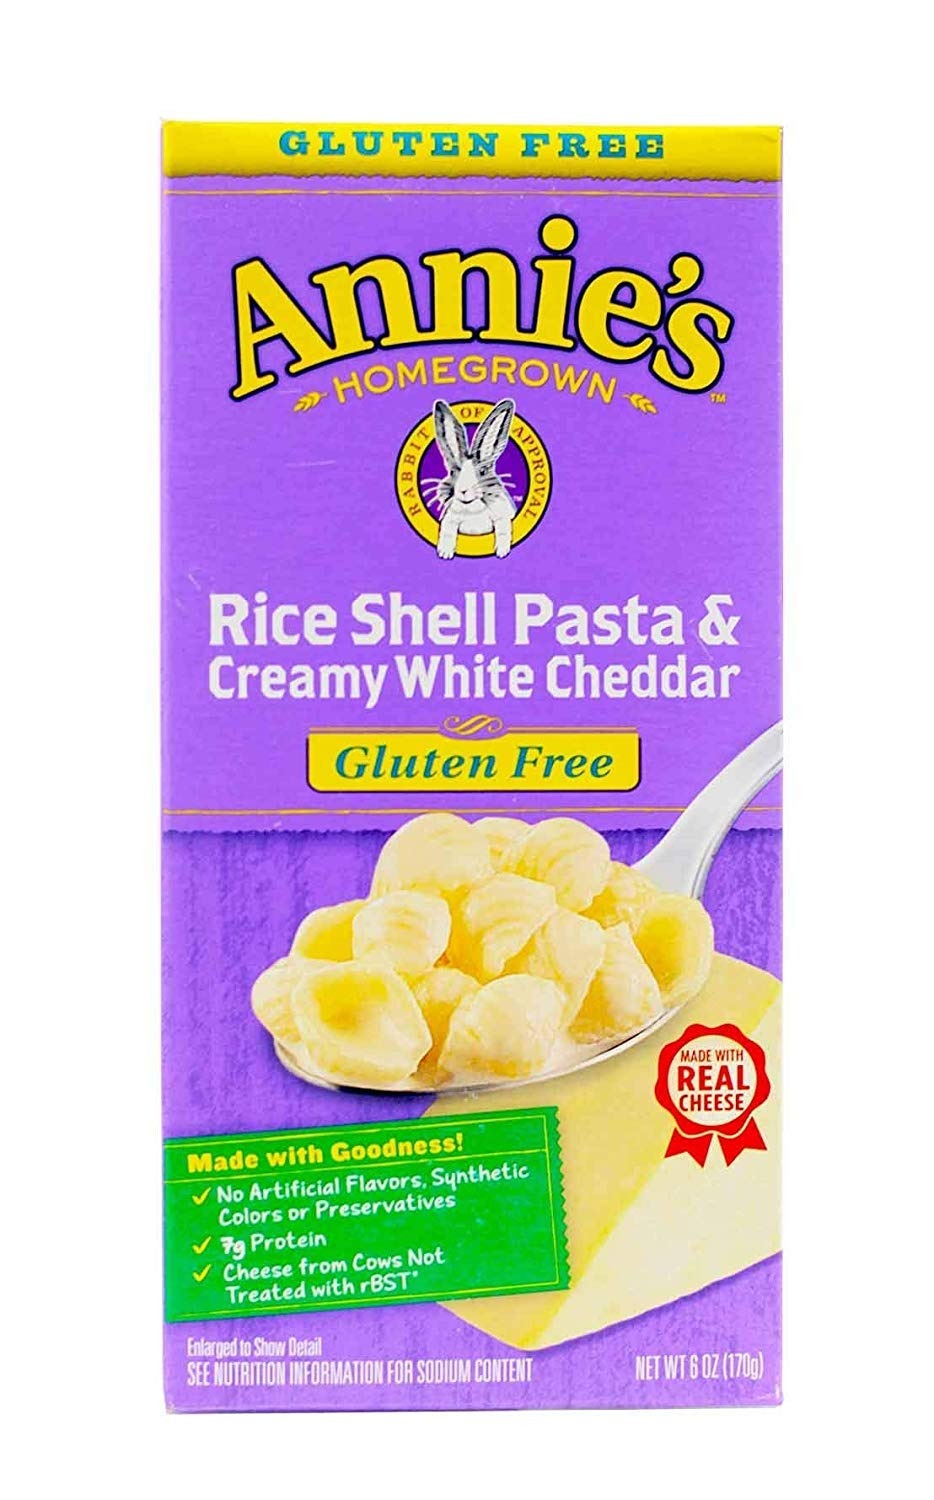
Item Name: Annie's Homegrown Rice Shells and Creamy White Cheddar Gluten Free Macaroni & Cheese (Pack of 6)
Value: 36.0
Unit: Ounce

Price: 3.39